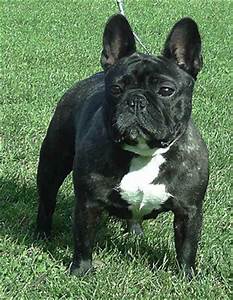
Label: dog